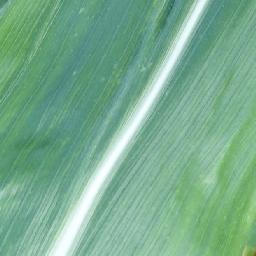
Label: Corn___healthy